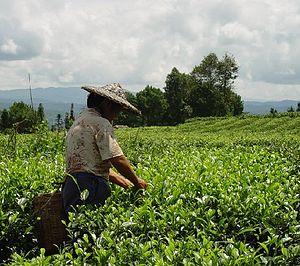
Le thé, bien plus qu'une simple boisson d'agrément, représente en Chine une véritable institution sociale et culinaire, riche d'une histoire de plusieurs millénaires.